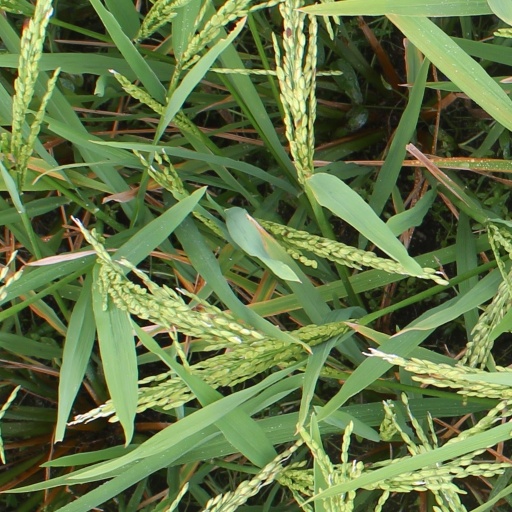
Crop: rice